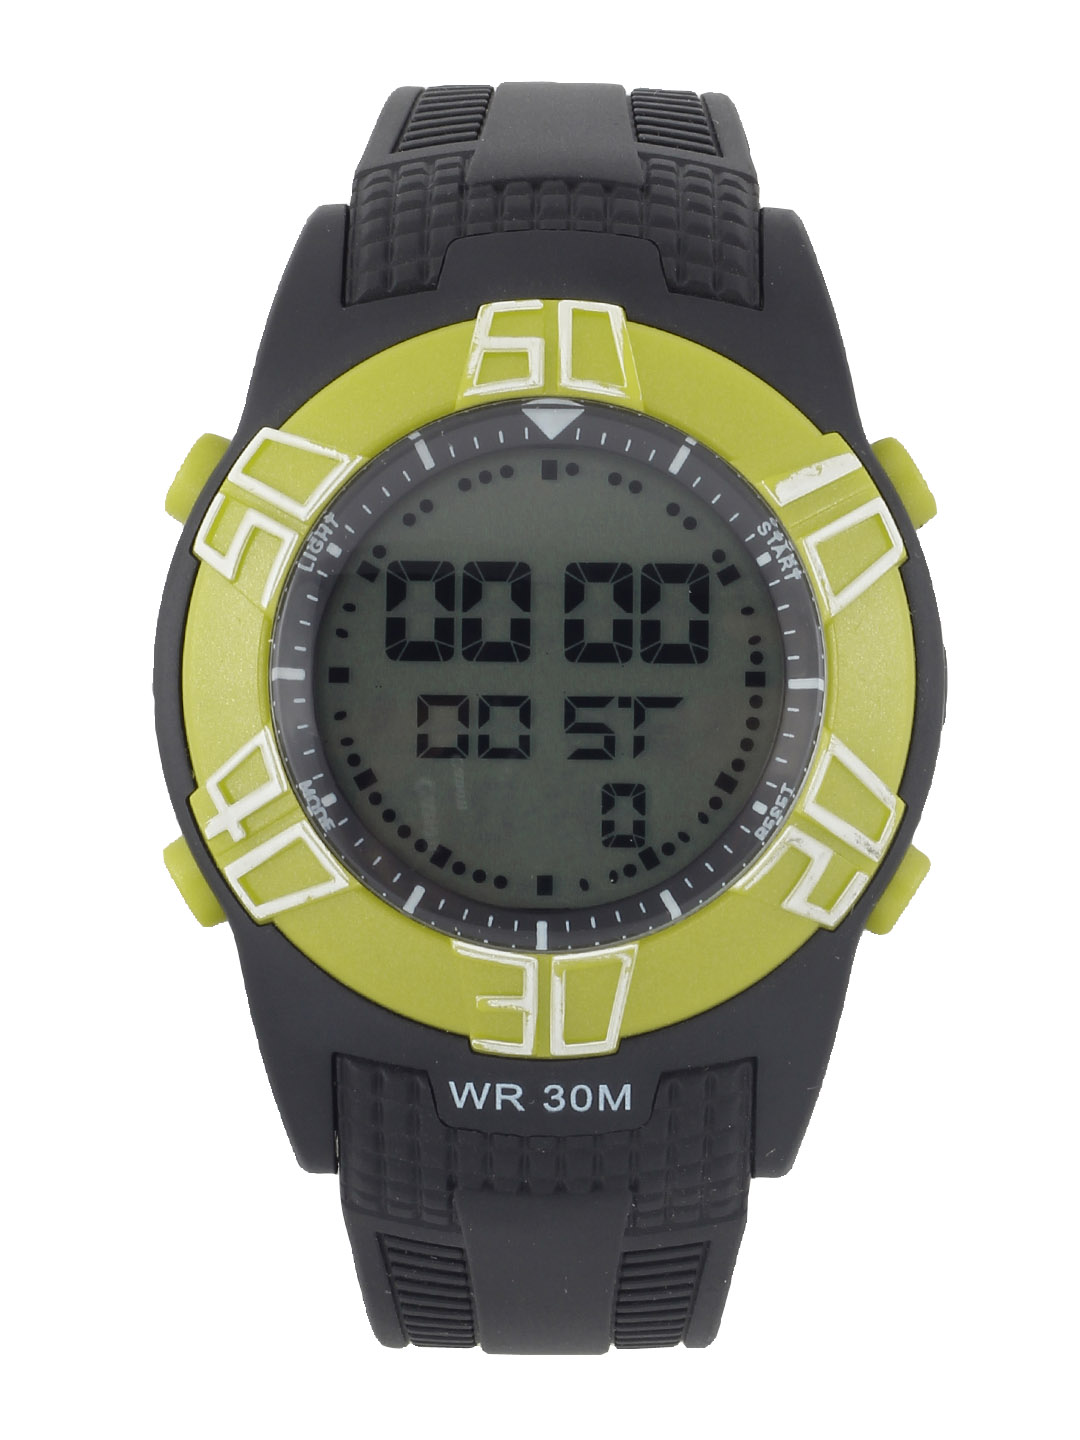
Maxima Men Scuba Digital Watch
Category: Accessories / Watches / Watches
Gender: Men
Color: Black
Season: Winter 2016
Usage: Casual